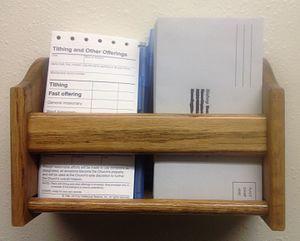
L'Église de Jésus-Christ des saints des derniers jours est une Église chrétienne restaurationniste née dans l'État de New York, aux États-Unis, en 1830. Elle se considère comme une religion révélée. Son siège mondial se trouve à Salt Lake City dans l'Utah. Aux États-Unis, avec 6,16 millions de membres, elle est la quatrième confession chrétienne au sens large du terme. À l'échelle mondiale, elle revendique plus de 16 millions de membres.